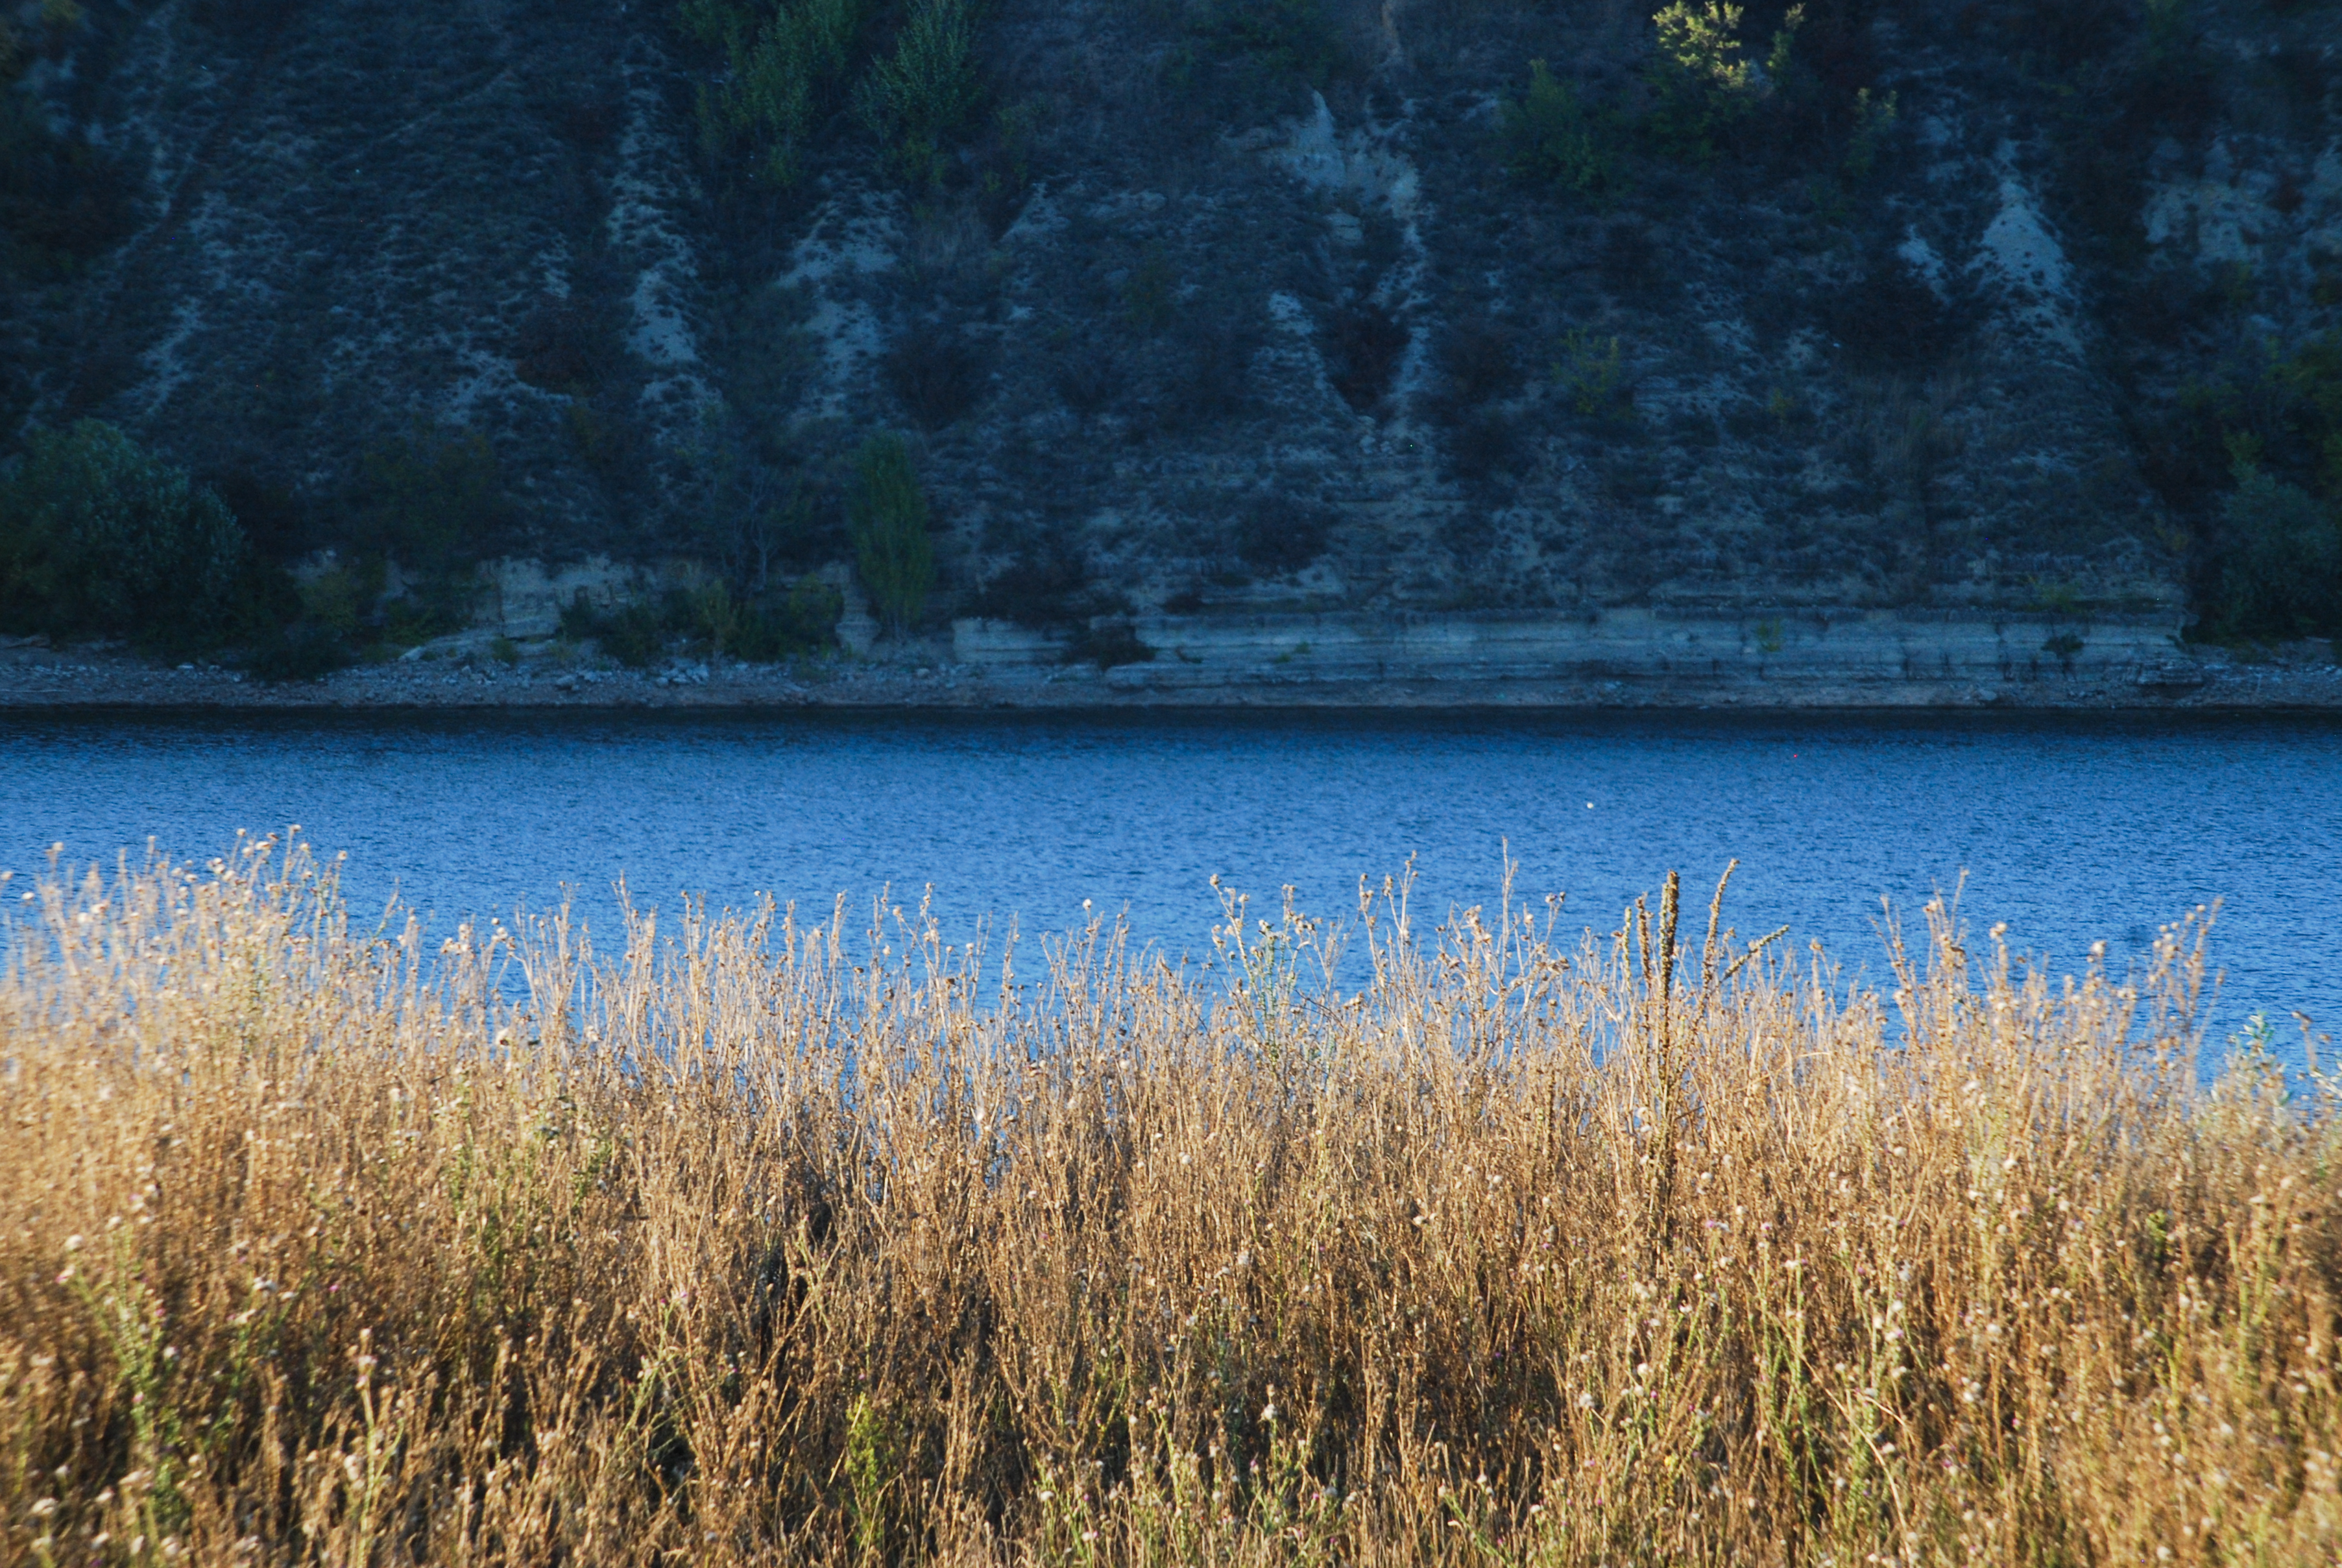
river, evening, nature, rocks, ukraine, water, ecosystem, nature reserve, lake, reflection, grass, wetland, grass family, sky, tree, reservoir, bank, marsh, phragmites, landscape, pond, plant, meadow, wildlife, loch, prairie